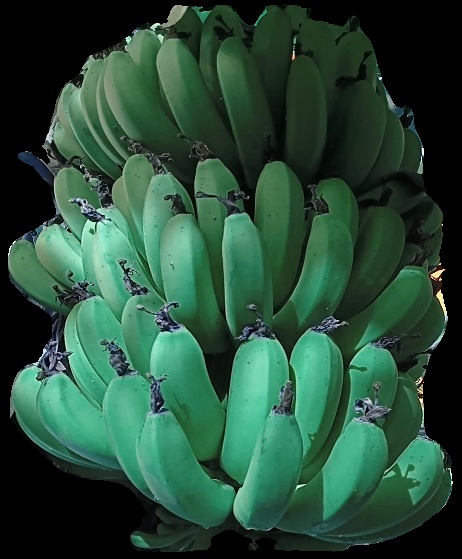
Variety: pachbale
Grade: grade1